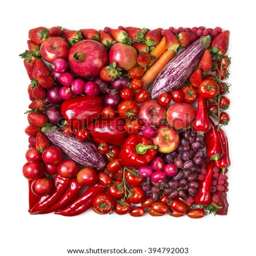
square of red fruits and vegetables isolated on a white background